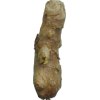
Label: ginger